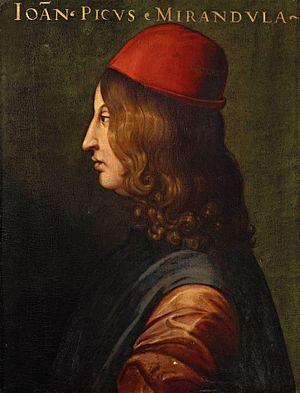
Cristofano dell'Altissimo est un peintre de l'école florentine né à Florence en 1525 où il meurt le 21 septembre 1605.
Jean Duns Scot, dit aussi John Duns Scotus en anglais, Johannes Duns Scotus en allemand, surnommé le « Docteur subtil », est un théologien et philosophe écossais, fondateur de l’école scolastique dite scotiste. Il fut la fierté de l'ordre franciscain, et influença profondément Guillaume d'Ockham, de la même manière que Thomas d'Aquin le dominicain fut admiré de son ordre. L'école scotiste et l'école thomiste seront constamment en conflit, suivant les rivalités des deux ordres mendiants.
Jean Pic de la Mirandole, qui se faisait aussi appeler Comte de la Concordia, né à Mirandola le 24 février 1463 et mort le 17 novembre 1494 à Florence, est un philosophe et théologien humaniste italien, troisième fils d'une vieille famille comtale. À la recherche de la prisca theologia, il étudia et synthétisa les principales doctrines philosophiques et religieuses connues à son époque, notamment le platonisme, l'aristotélisme, la scolastique. Il est le fondateur de la kabbale chrétienne.
La Kabbale est une tradition ésotérique du judaïsme, présentée comme la « Loi orale et secrète » donnée par YHWH à Moïse sur le mont Sinaï, en même temps que la « Loi écrite et publique ». Elle trouve sa source dans les courants mystiques du judaïsme synagogal antique.